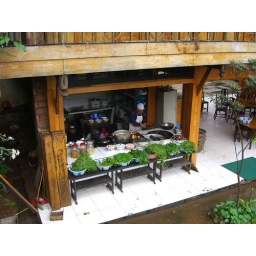
Qinchen hoshan (mountain) restaraunt in white cloud village